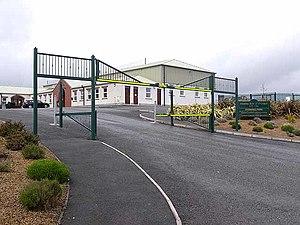
Milltown, autrefois Belnaleck est un village du comté de Cavan, en Irlande.